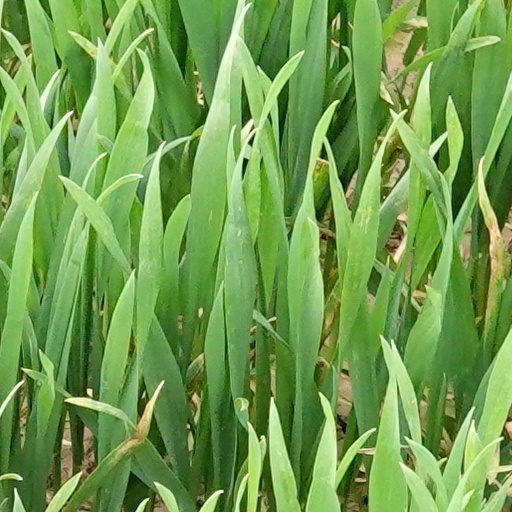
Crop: wheat